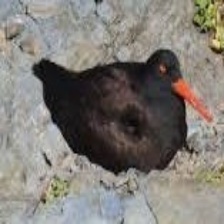
Species: AFRICAN OYSTER CATCHER
Scientific name: HAEMATOPUS MOQUINI
ImageNet parent category: oystercatcher